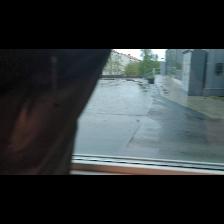
Label: NonHuman